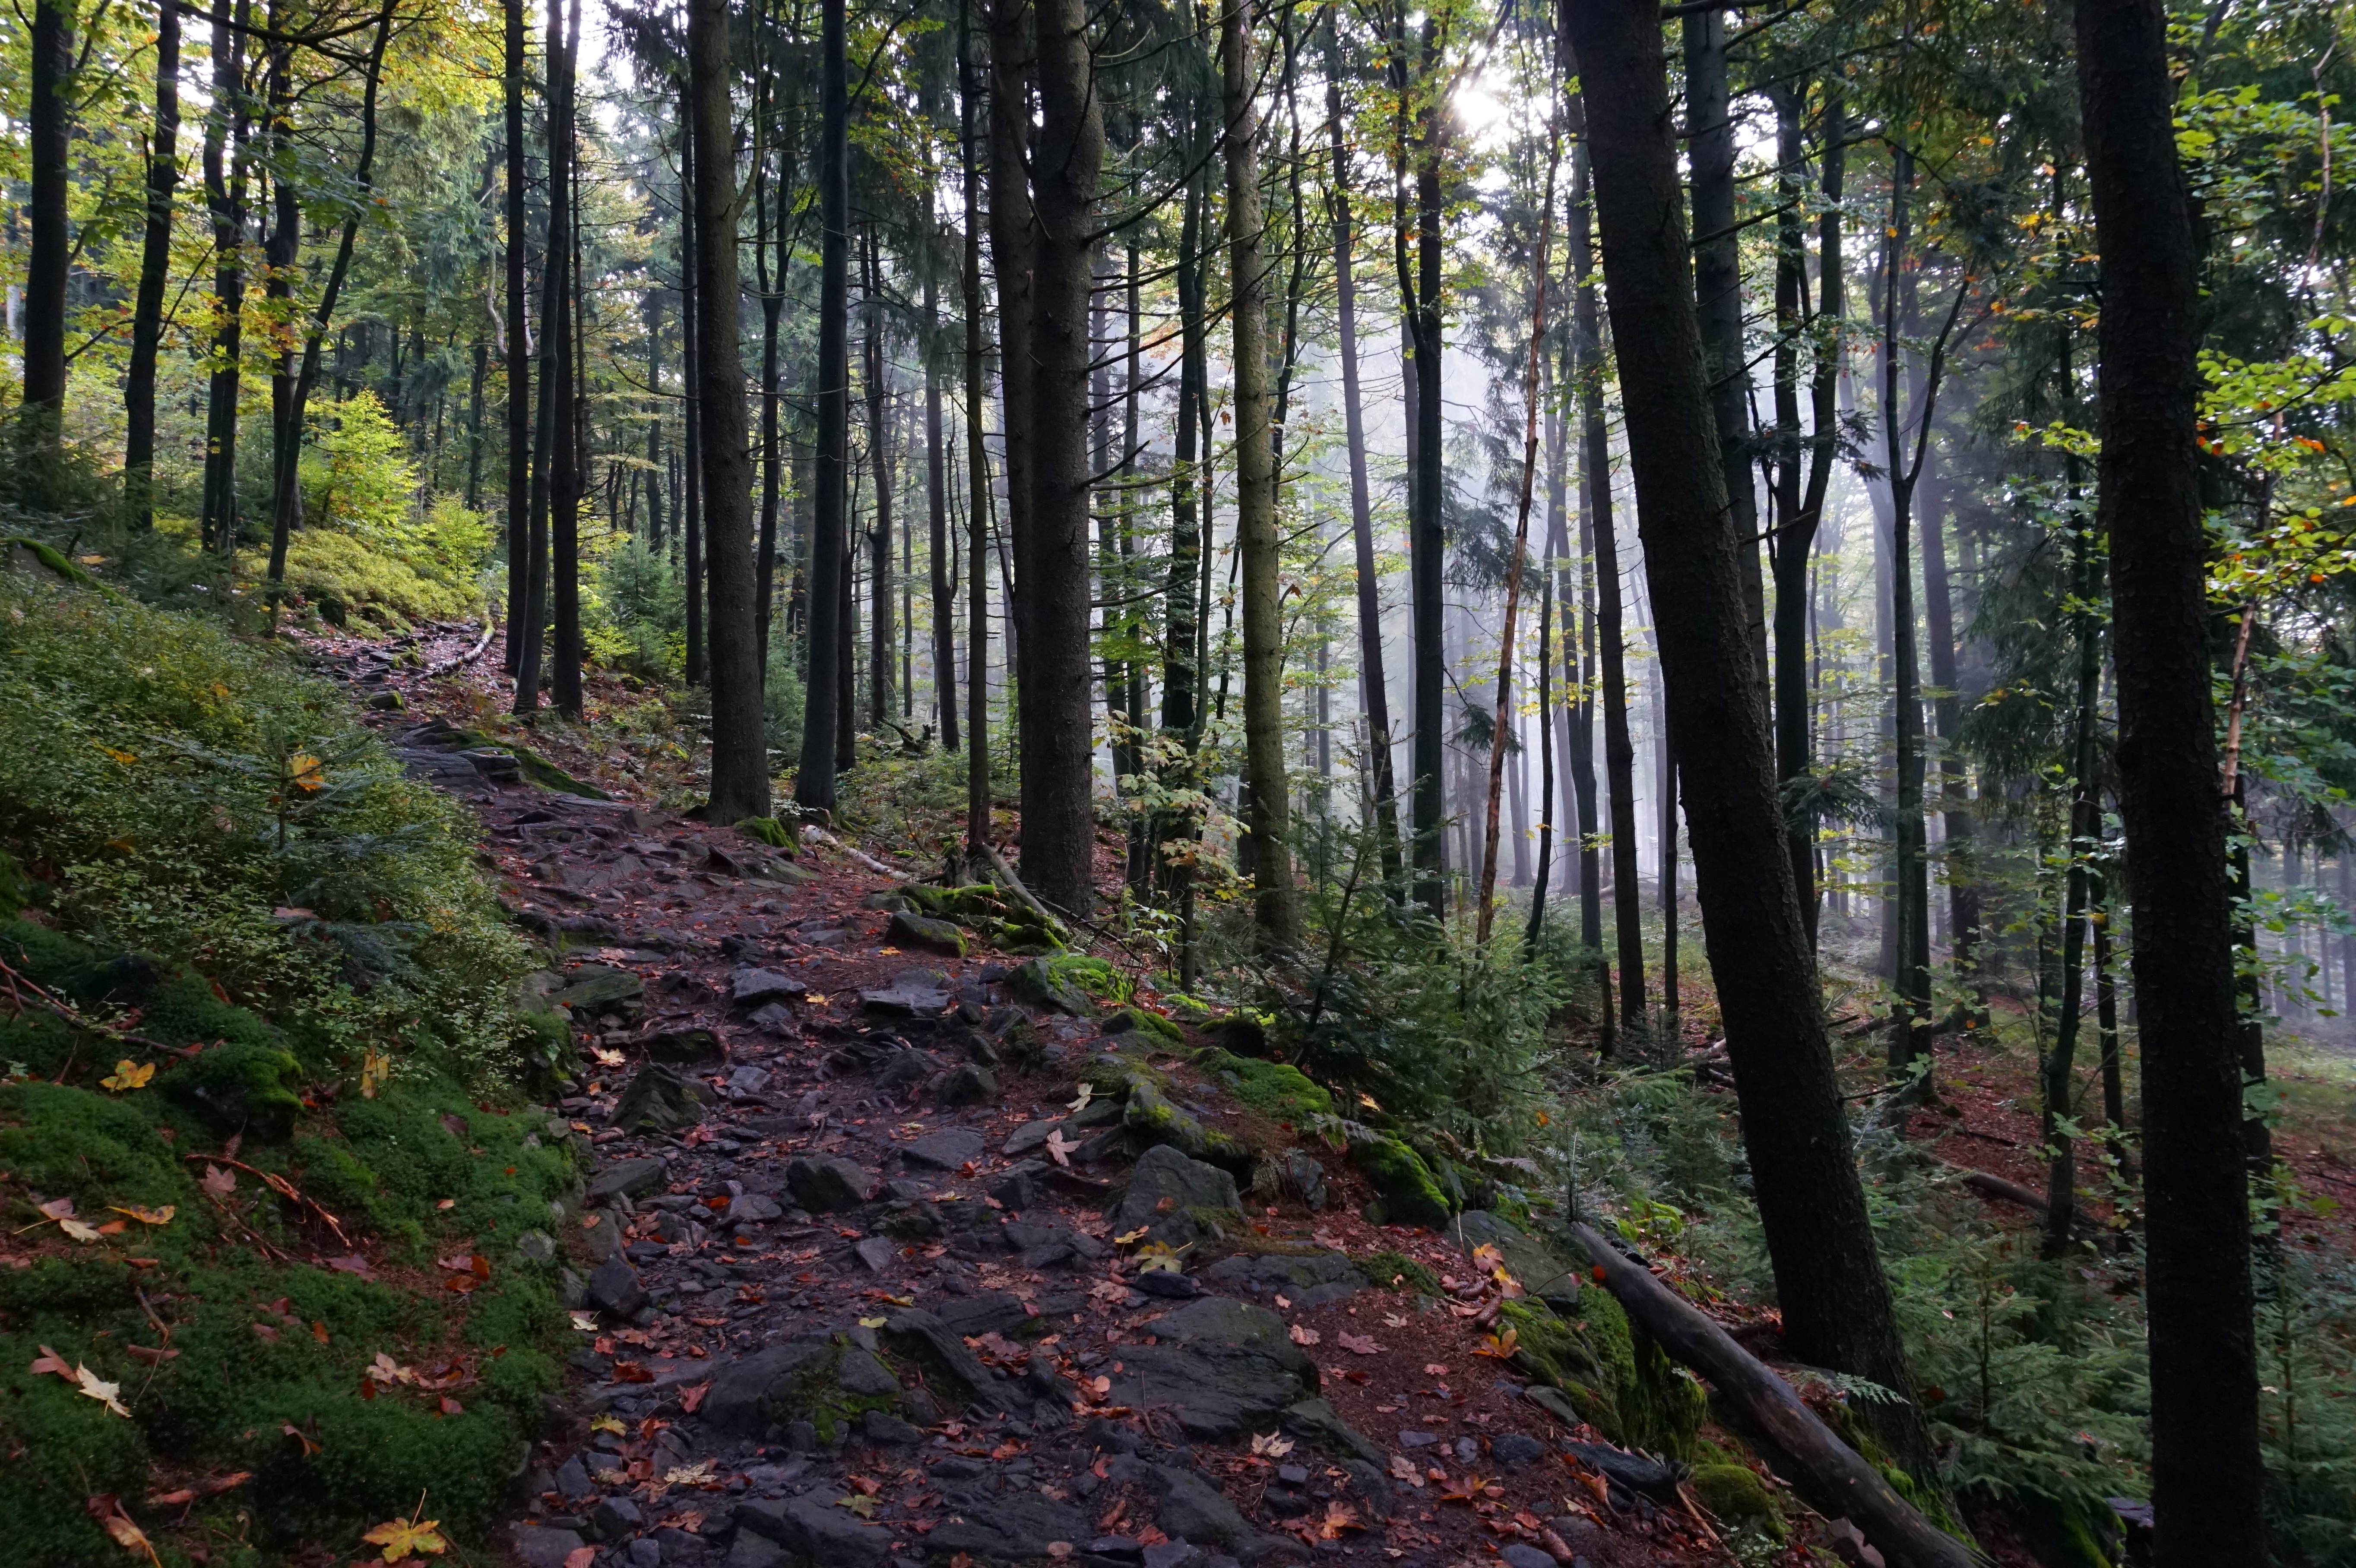
tree, nature, forest, path, wilderness, mountain, plant, fog, hiking, trail, sunlight, leaf, autumn, trees, mixed forest, stones, deciduous, grove, bavaria, woodland, habitat, away, ecosystem, forest path, on foot, biome, old growth forest, natural environment, woody plant, temperate broadleaf and mixed forest, temperate coniferous forest